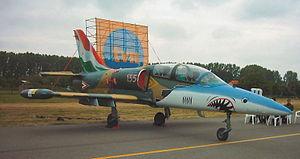
La force aérienne de Hongrie est une branche des Forces armées hongroises. Elle a pour mission la protection de l'espace aérien hongrois et la souveraineté de la Hongrie.